Warren H. Hayes

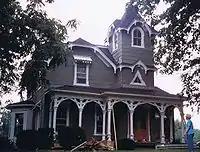
The former George Hayes home in Penn Yan, NY during its 1989 remodeling

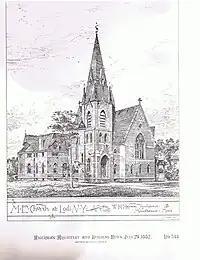
The Methodist Episcopal Church at Lodi, New York

After graduation from Cornell, Hayes set up his office first in Penn Yan and then in 1873 in Elmira, New York. One of his earliest published designs is an 1878 English cottage that appears in the "American Architect and Building News". Another example of Hayes' early residential works is his father's home built in about 1883 at 2505, County House Road, Penn Yan, NY, which is now on the National Register of Historic Places, and where inscriptions noting the design work signed by Hayes have been found.